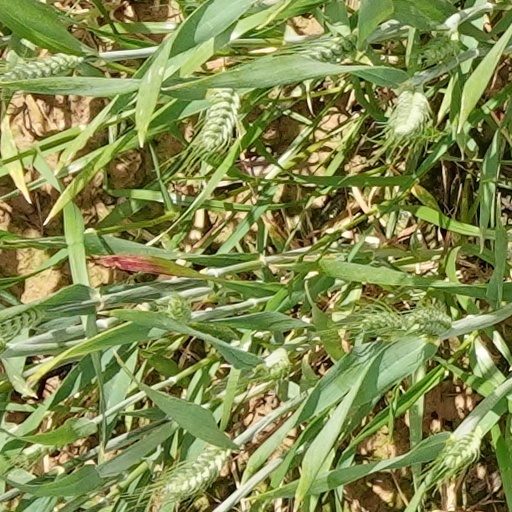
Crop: wheat